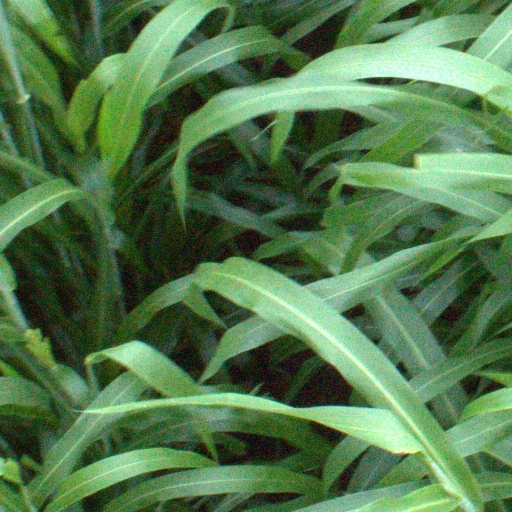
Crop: sorghum